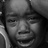
Emotion: sad